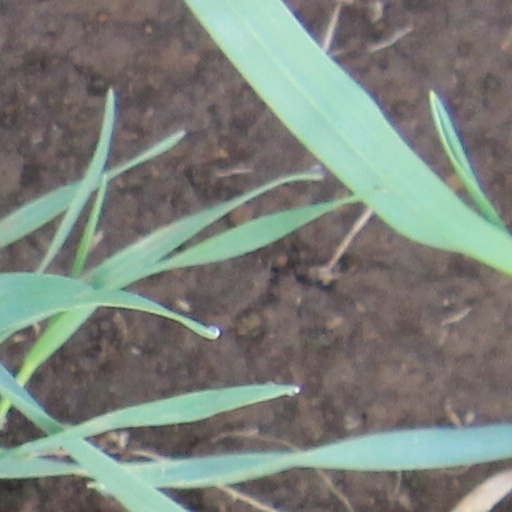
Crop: wheat